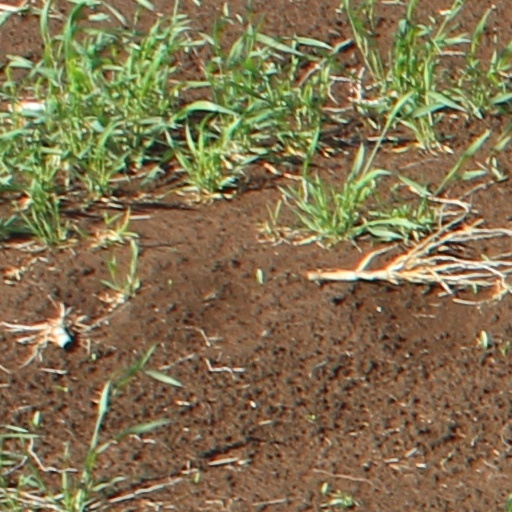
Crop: wheat